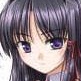
Portrait style: Anime Portrait